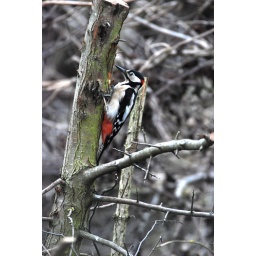
Taken from the drivers seat in the car park in very windy conditions, Ladywalk Nature Reserve, Hams Hall, Warwickshire